Karimata Islands

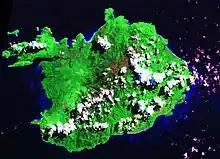
Karimata Island

The Karimata Islands are a chain of small islands off the west coast of Indonesian Borneo, the largest of which is (Pulau) Karimata, being about across (east-west). It is part of Kayong Utara Regency of West Kalimantan province in Indonesia. Karimata has a wide range of ecosystems, from mangroves and tropical rain forest in the lowlands to montane shrubland on the summit of the c. mountain (a spectacular example of the Massenerhebung effect). The mountain is composed of granite. A substantial population of cave swiftlets has historically been the source of birds nests for birds nest soup, but has decreased recently to near extirpation, due to overharvesting by non-indigenous collectors from the mainland. A number of small villages are situated on the coast, the largest of which is Padang, on the eastern tip of the island. The island is known among the inhabitants of the west coast of Kalimantan to have a serious malaria problem.